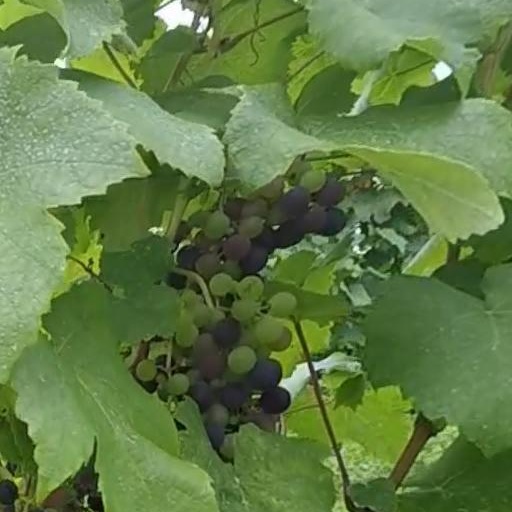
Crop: grape